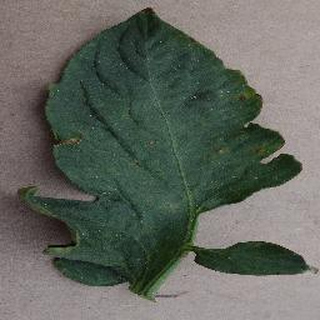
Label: tomato_bacterial_spot